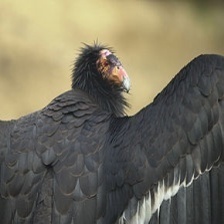
Species: CALIFORNIA CONDOR
Scientific name: GYMNOGYPS CALIFORNIANUS
ImageNet parent category: vulture